High Court of Singapore

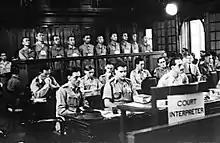
Imperial Japanese Army soldiers in the dock of a courtroom in the Old Supreme Court Building on 21 January 1946 during their trial for war crimes allegedly committed during the Japanese occupation of Singapore

Before an accused person is committed to trial in the High Court, a committal hearing must be held before an examining magistrate to determine if there is sufficient evidence for the accused to be put on trial. An accused may be committed for trial at once to plead guilty (except to an offence punishable by death), the facts of the case presented by the prosecution disclose sufficient grounds for committing the accused, and the magistrate is satisfied that the accused understands the nature of the charge against him or her and intends to admit without qualification the offence alleged against him or her.